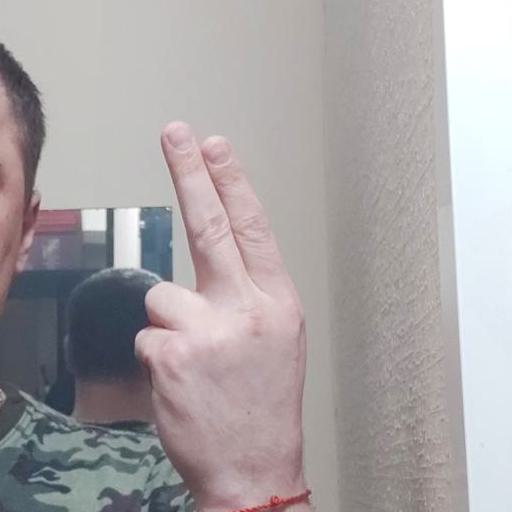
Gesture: two_up_inverted